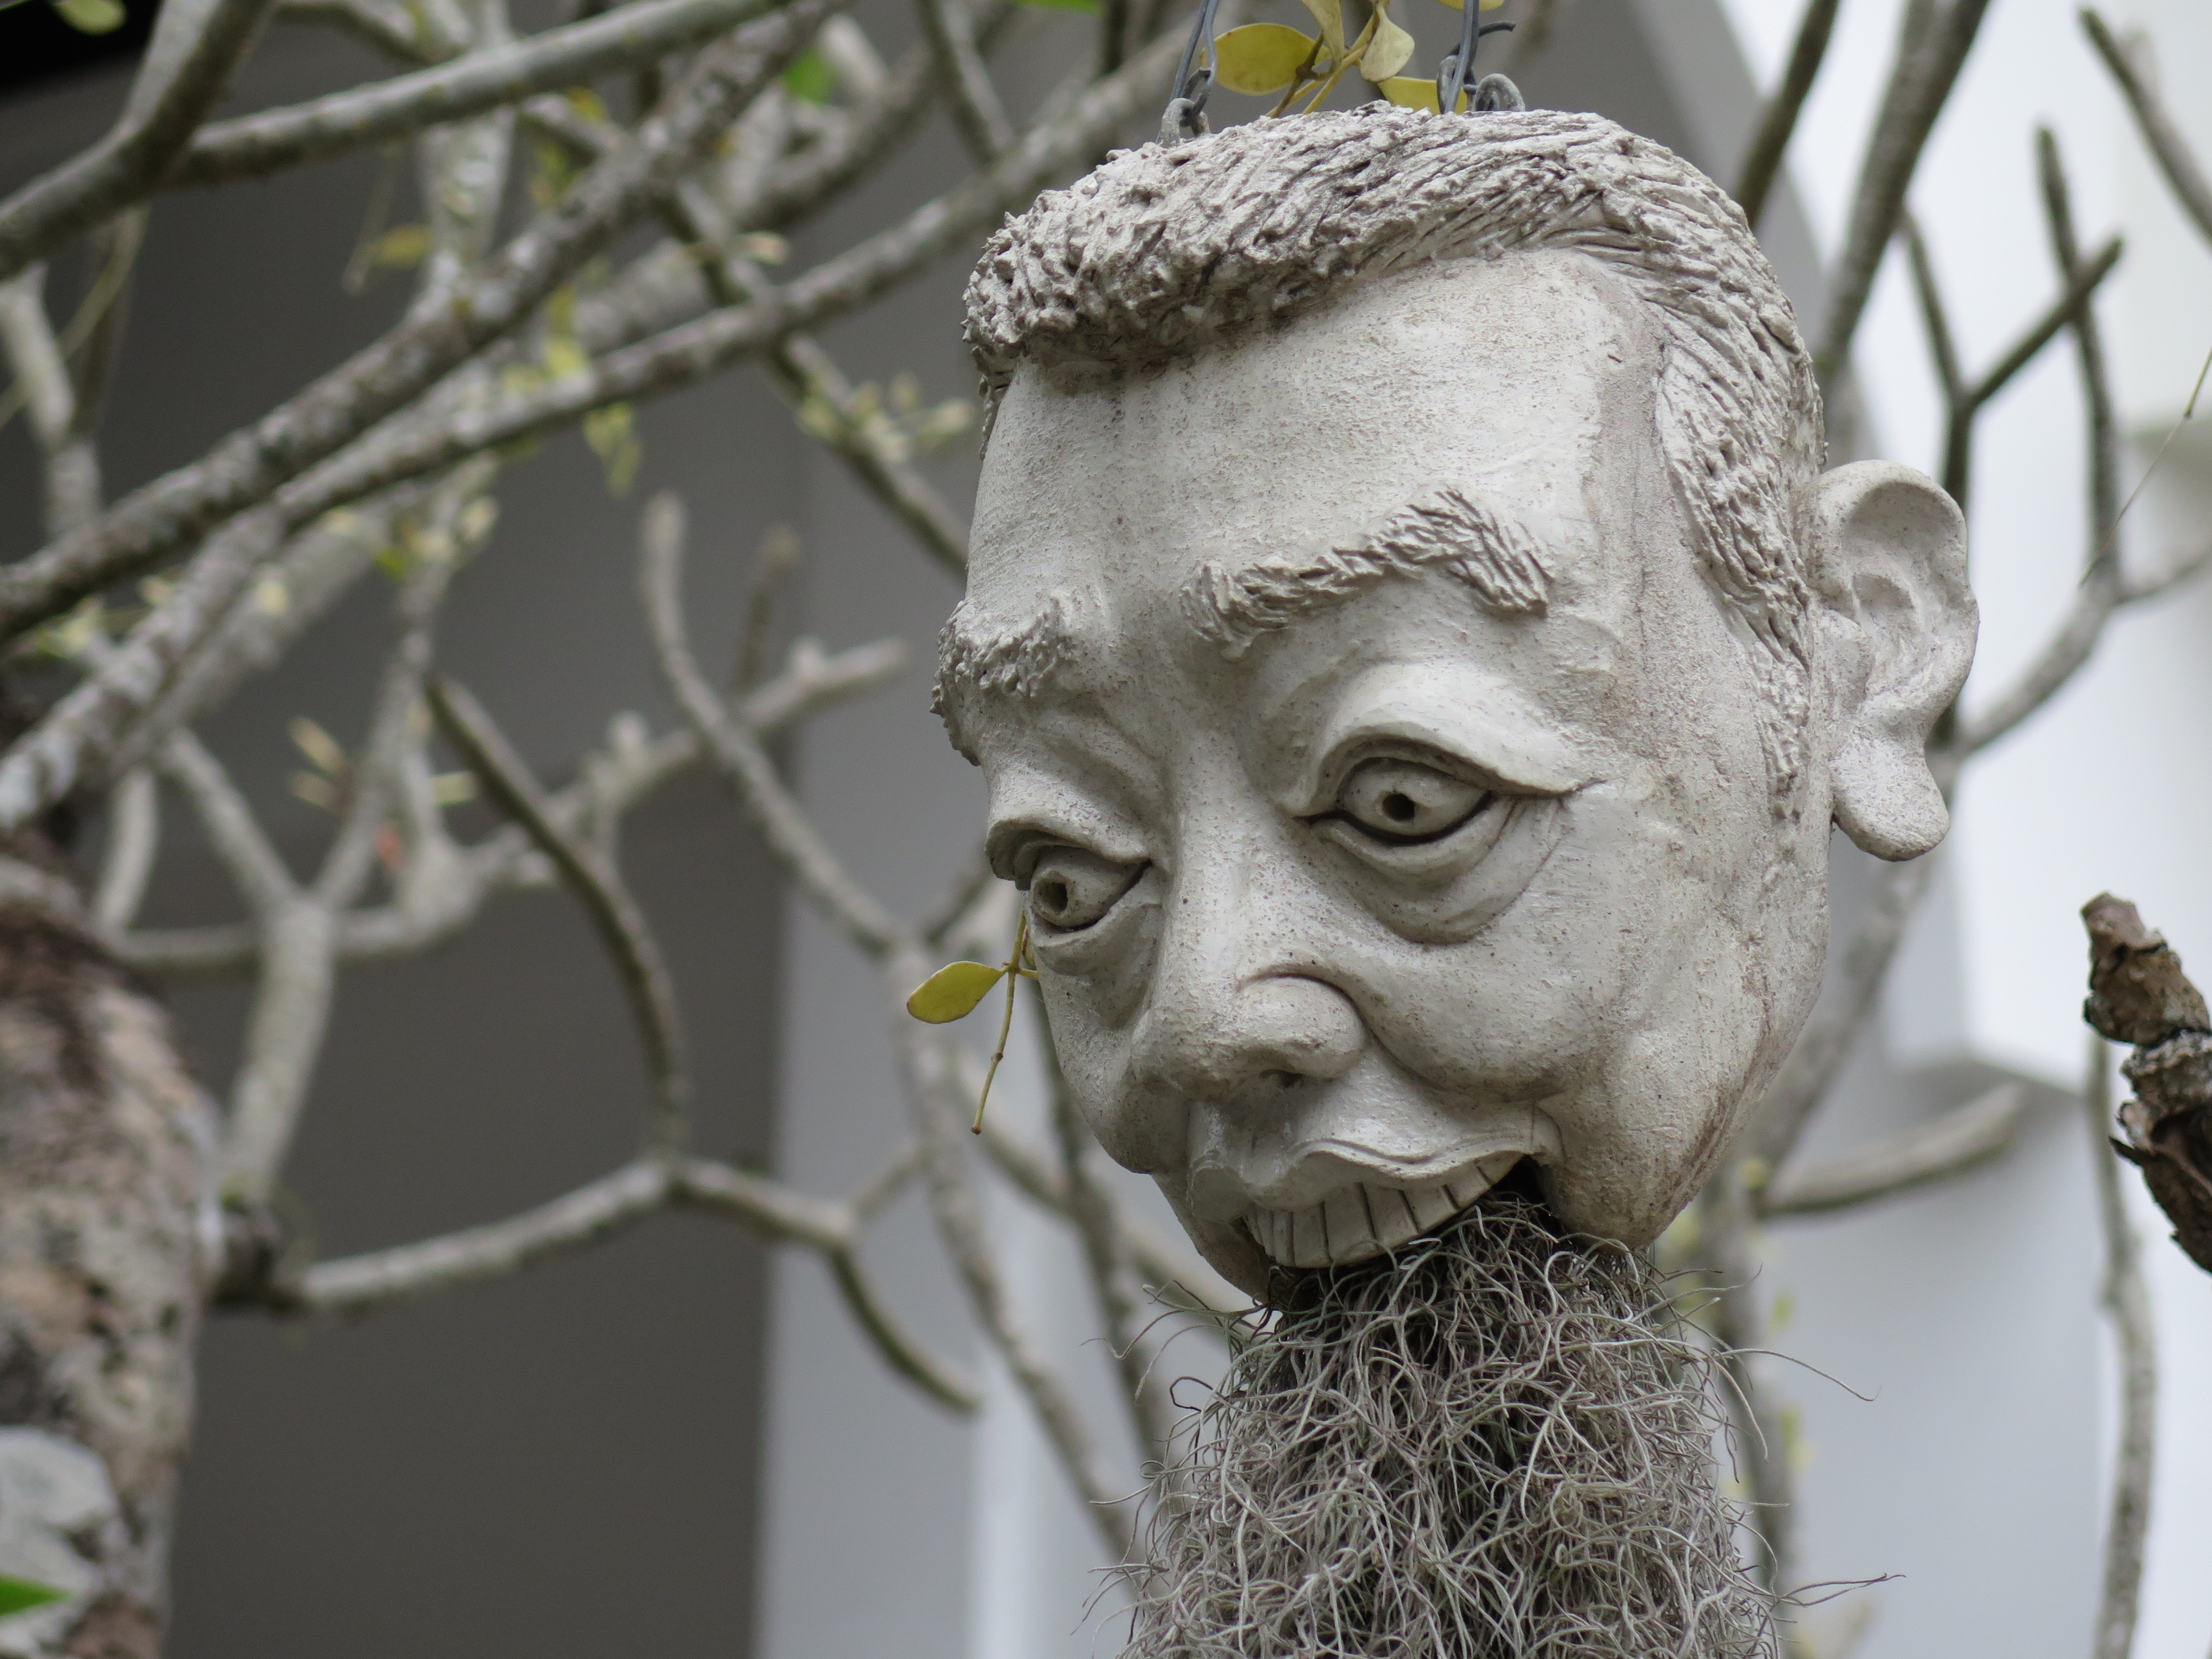
people, monument, statue, portrait, spring, gray, thailand, close up, wat rong khun, chiang rai, sculpture, art, temple, head, carving, ancient history